List of aircraft carriers of Germany

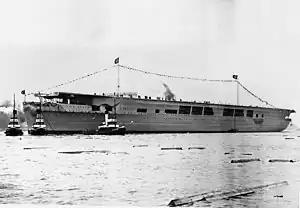
"Graf Zeppelin", the only German aircraft carrier to be launched

The German navies—the "Kaiserliche Marine", the "Reichsmarine", and the "Kriegsmarine"—all planned to build aircraft carriers, though none would ever enter service. These ships were based on knowledge gained during experimentation with seaplane tenders operated by the "Kaiserliche Marine" during World War I. Among these were the light cruiser , which was converted to carry three seaplanes, and the armored cruiser , which was to have carried four. These ships did not meet the needs of the High Seas Fleet, however, and so a more ambitious plan to convert the unfinished passenger liner SS "Ausonia" into an aircraft carrier was proposed in early 1918. The project could not be completed before the war ended in November, however, as resources could not be diverted from the U-boat campaign.